University of North Florida

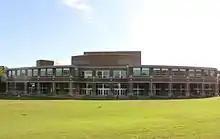
Fine Arts Center and the Green

The University of North Florida School of Music is well known for its jazz studies program, founded by jazz euphonium player Rich Matteson formally headed by saxophonist Bunky Green, with JB Scott now coordinator of jazz studies. The faculty of the Jazz Studies program includes other musicians such as Danny Gottlieb, Dennis Marks, Dave Steinmeyer, Todd DelGiudice, and Lynne Arriale. The UNF Jazz Ensemble 1 is internationally renowned, having performed at the North Sea Jazz Festival, the Montreux Jazz Festival, and a two-week tour of China. It was twice named the top collegiate jazz band in the nation by "Down Beat" magazine. A special component of the UNF jazz studies program is the Great American Jazz Series, which regularly brings in internationally known jazz artists as residents. This series, along with other opportunities, has enabled students to perform in concert with more than 100 esteemed artists, such as Herbie Hancock, the Count Basie Orchestra, Joe Henderson, Pat Metheny, Michael Brecker, Dave Brubeck, Joe Williams, Dianne Reeves, Mike Stern, Dave Weckl, Christian McBride, Louie Bellson, Billy Taylor, Arturo Sandoval, Jimmy Heath, Wynton Marsalis, Benny Green, Russell Malone, and Branford Marsalis.